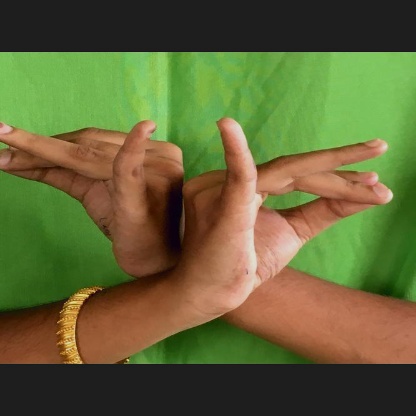
Mudra: Katakavardhana